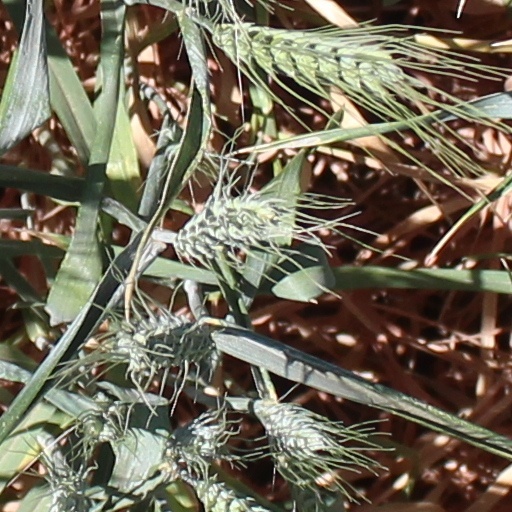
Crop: wheat